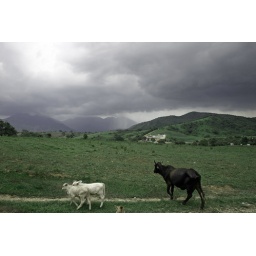
cows in field